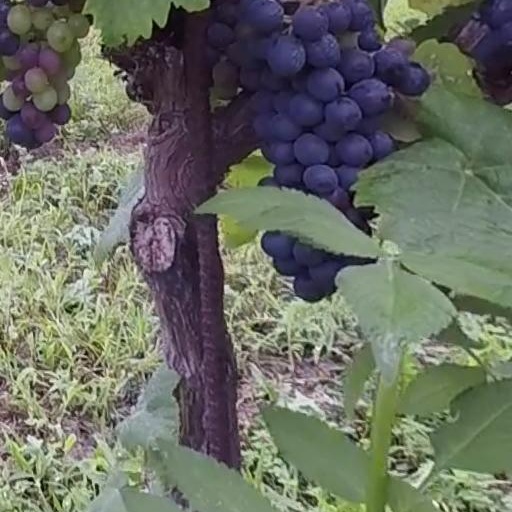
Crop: grape